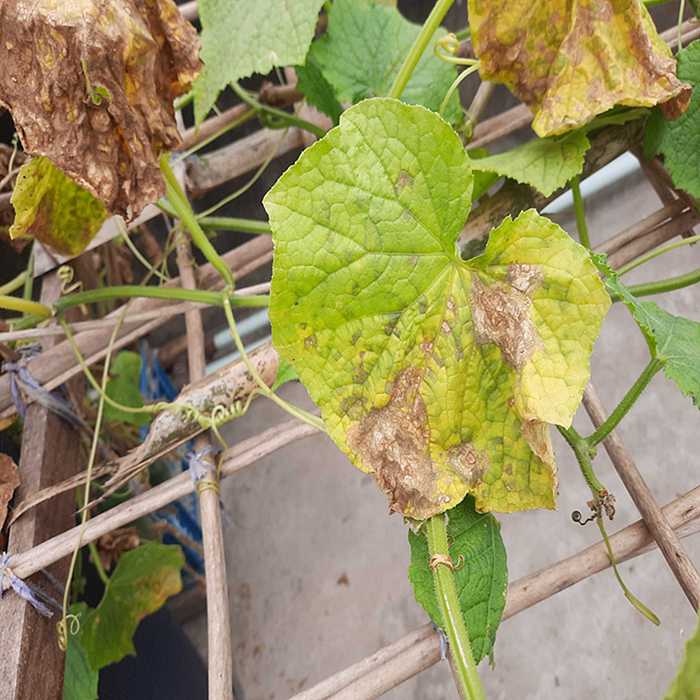
Plant: Cucumber
Label: Anthracnose lesions